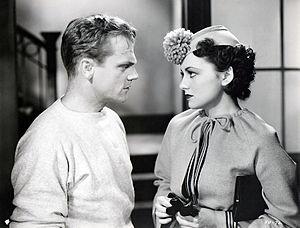
Tête chaude est un film américain réalisé par Lloyd Bacon, sorti en 1935.
Samuel « Sam » Bischoff, né le 11 août 1890 à Hartford et mort le 21 mai 1975 à Los Angeles, est un producteur et réalisateur américain.